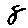
Label: 8